Proud as a Peacock

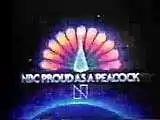
1979 "Proud as a Peacock" logo. The thin-plumed, candy corn-coloured peacock was different than the one found on the "Proud N". The old "Abstract N" still appears at the bottom.

"Proud as a Peacock" was the advertising campaign used by the NBC television and radio networks from 1979 to 1981. The campaign was used to promote NBC's programming and to introduce the "Proud N", a logo that would be used until 1986.